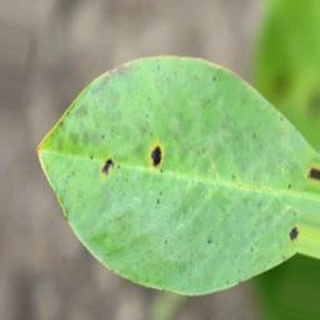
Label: groundnut_early_leaf_spot